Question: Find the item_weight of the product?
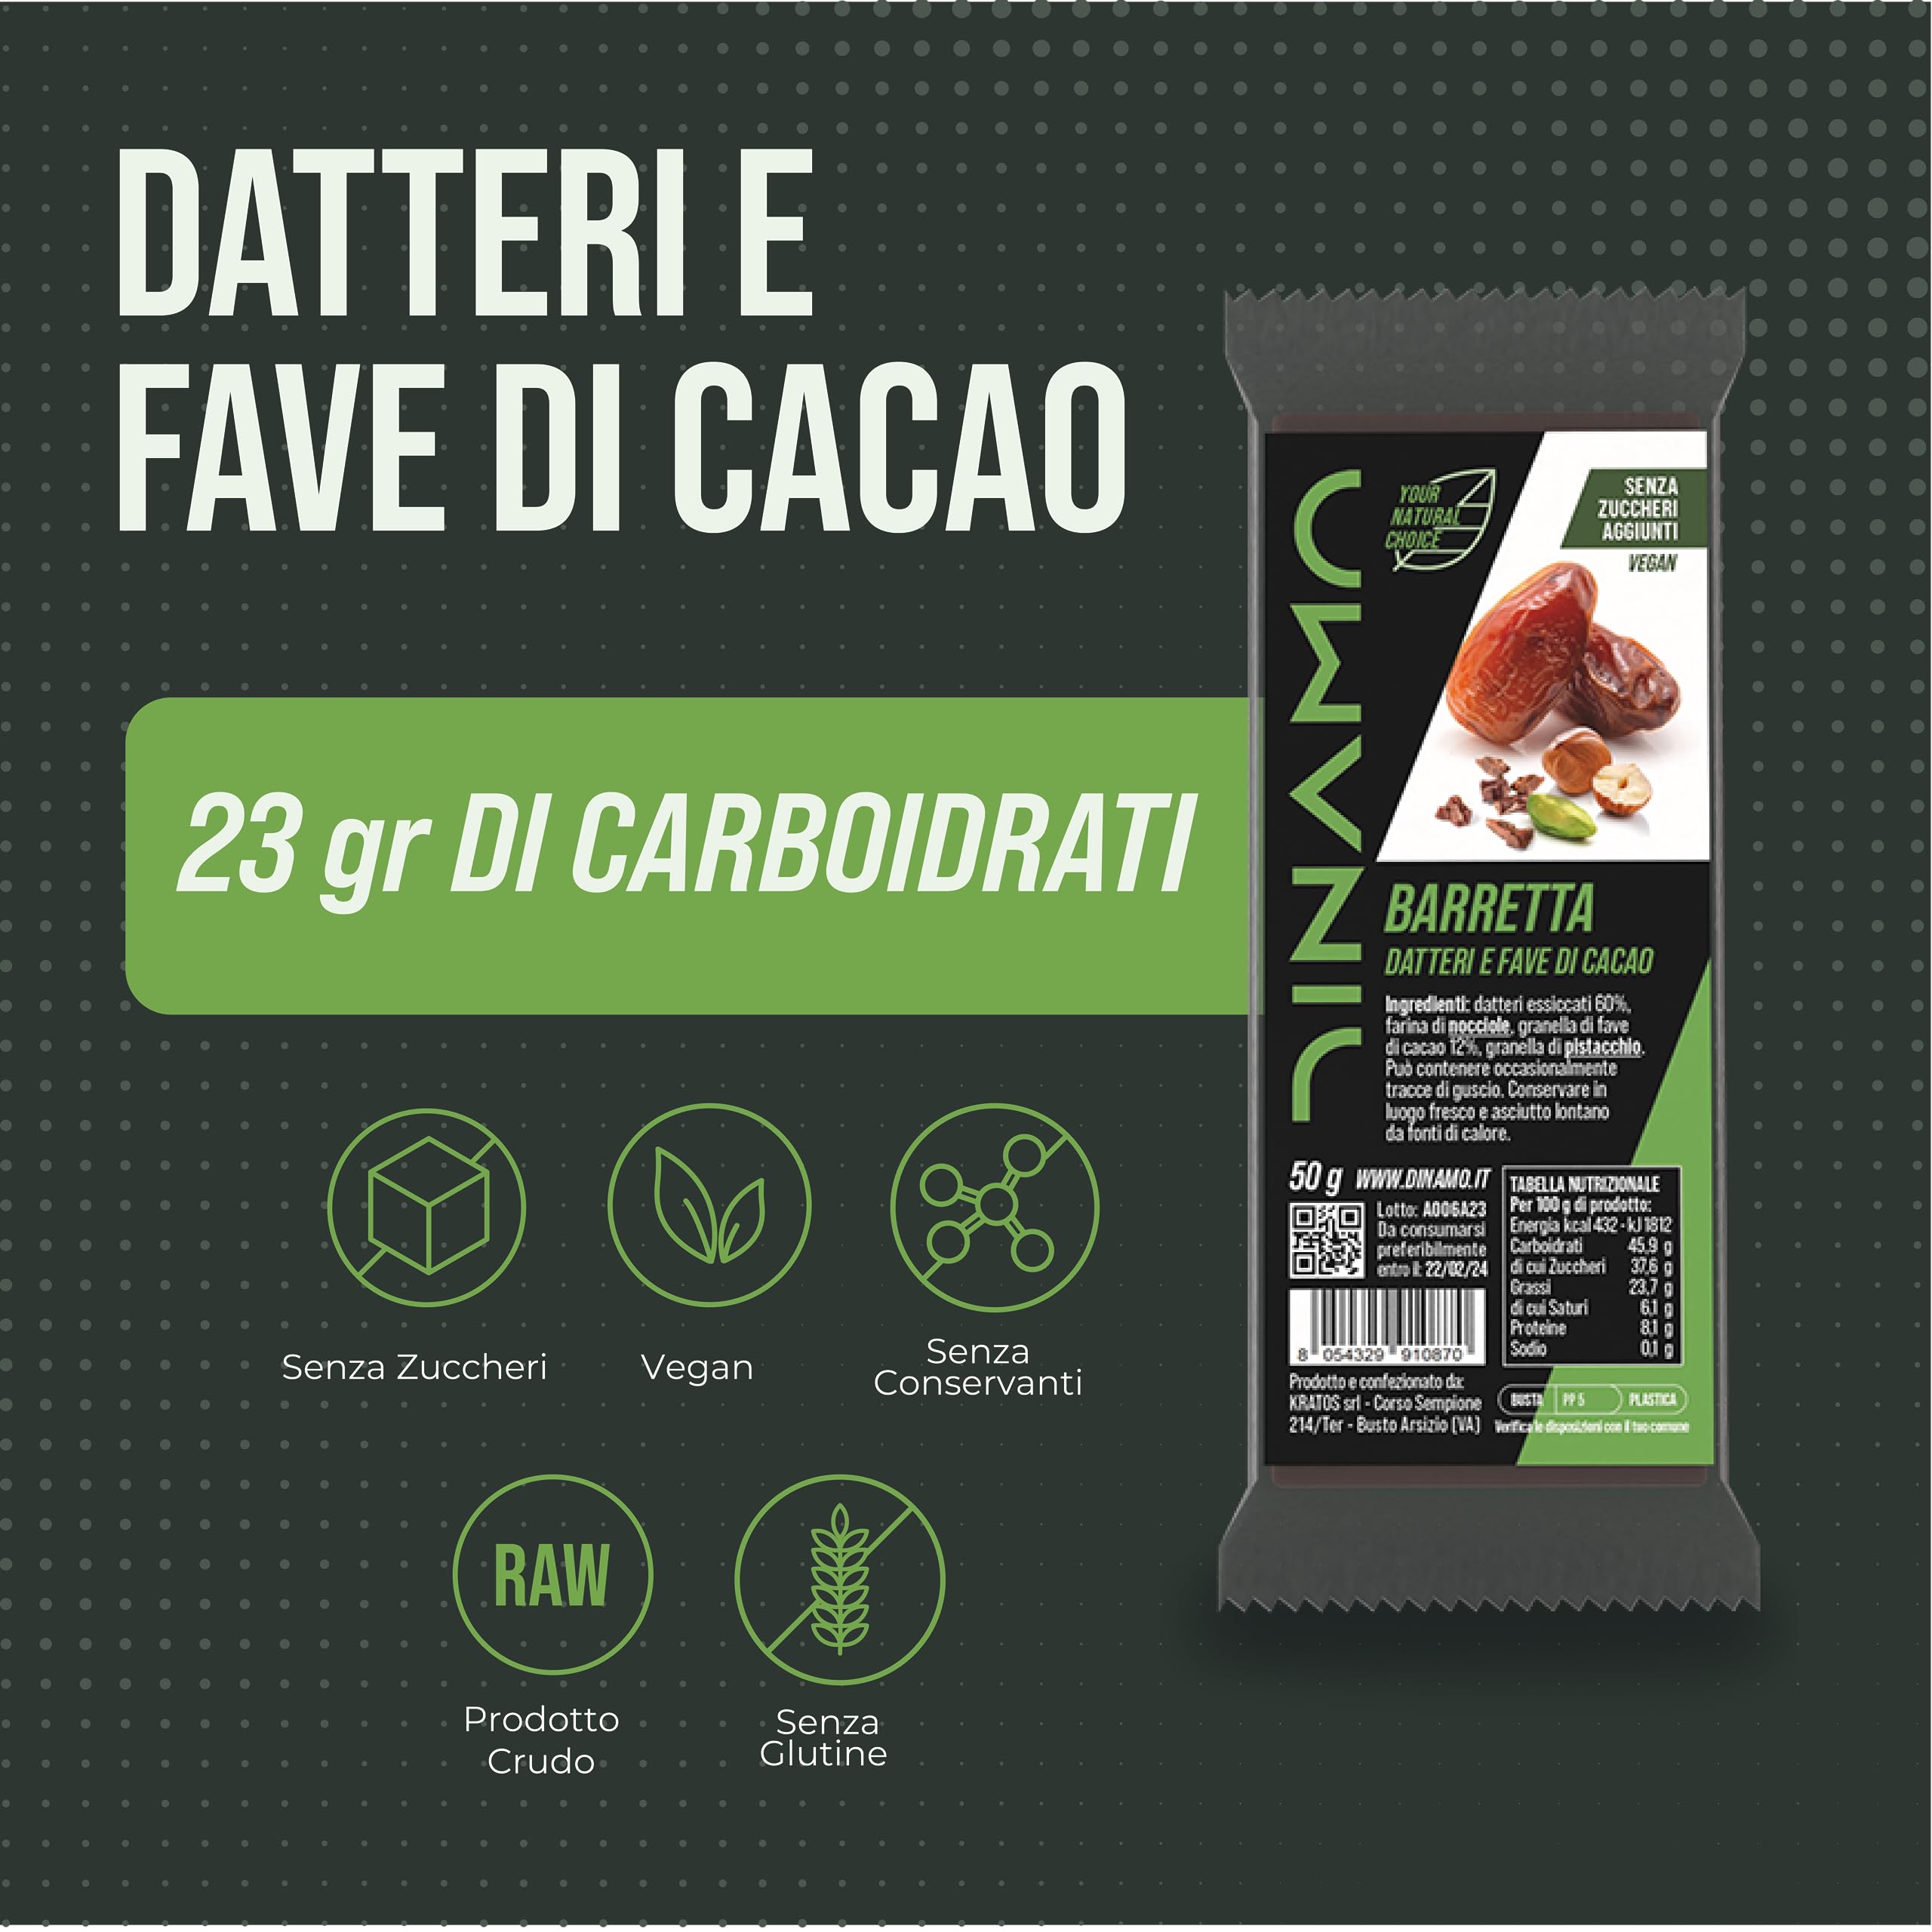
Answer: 23.0 gram